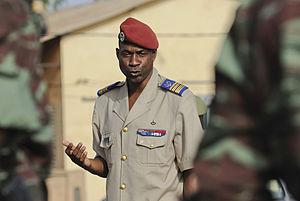
Le coup d'État de 2015 au Burkina Faso a lieu du 16 septembre 2015 au 23 septembre 2015. Il avait pour objectif de mettre fin au gouvernement de transition mis en place après la chute de l'ancien président burkinabè Blaise Compaoré. Cet objectif a été soldé par un échec et un retour des organes de transition.